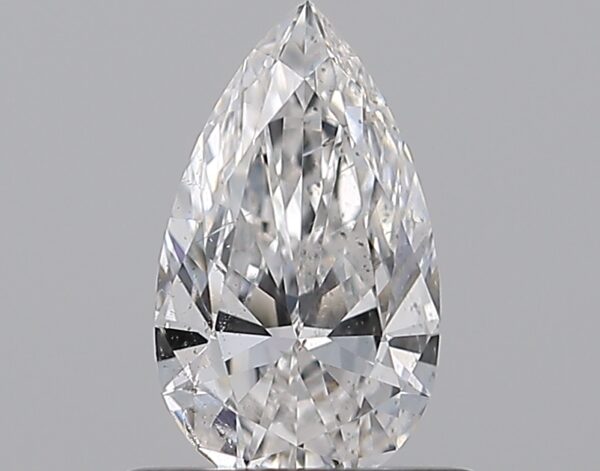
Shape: pear
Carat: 0.5
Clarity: SI2
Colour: E
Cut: EX
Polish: EX
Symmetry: VG
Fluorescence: F
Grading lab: GIA
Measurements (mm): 7.63 x 4.39 x 2.49